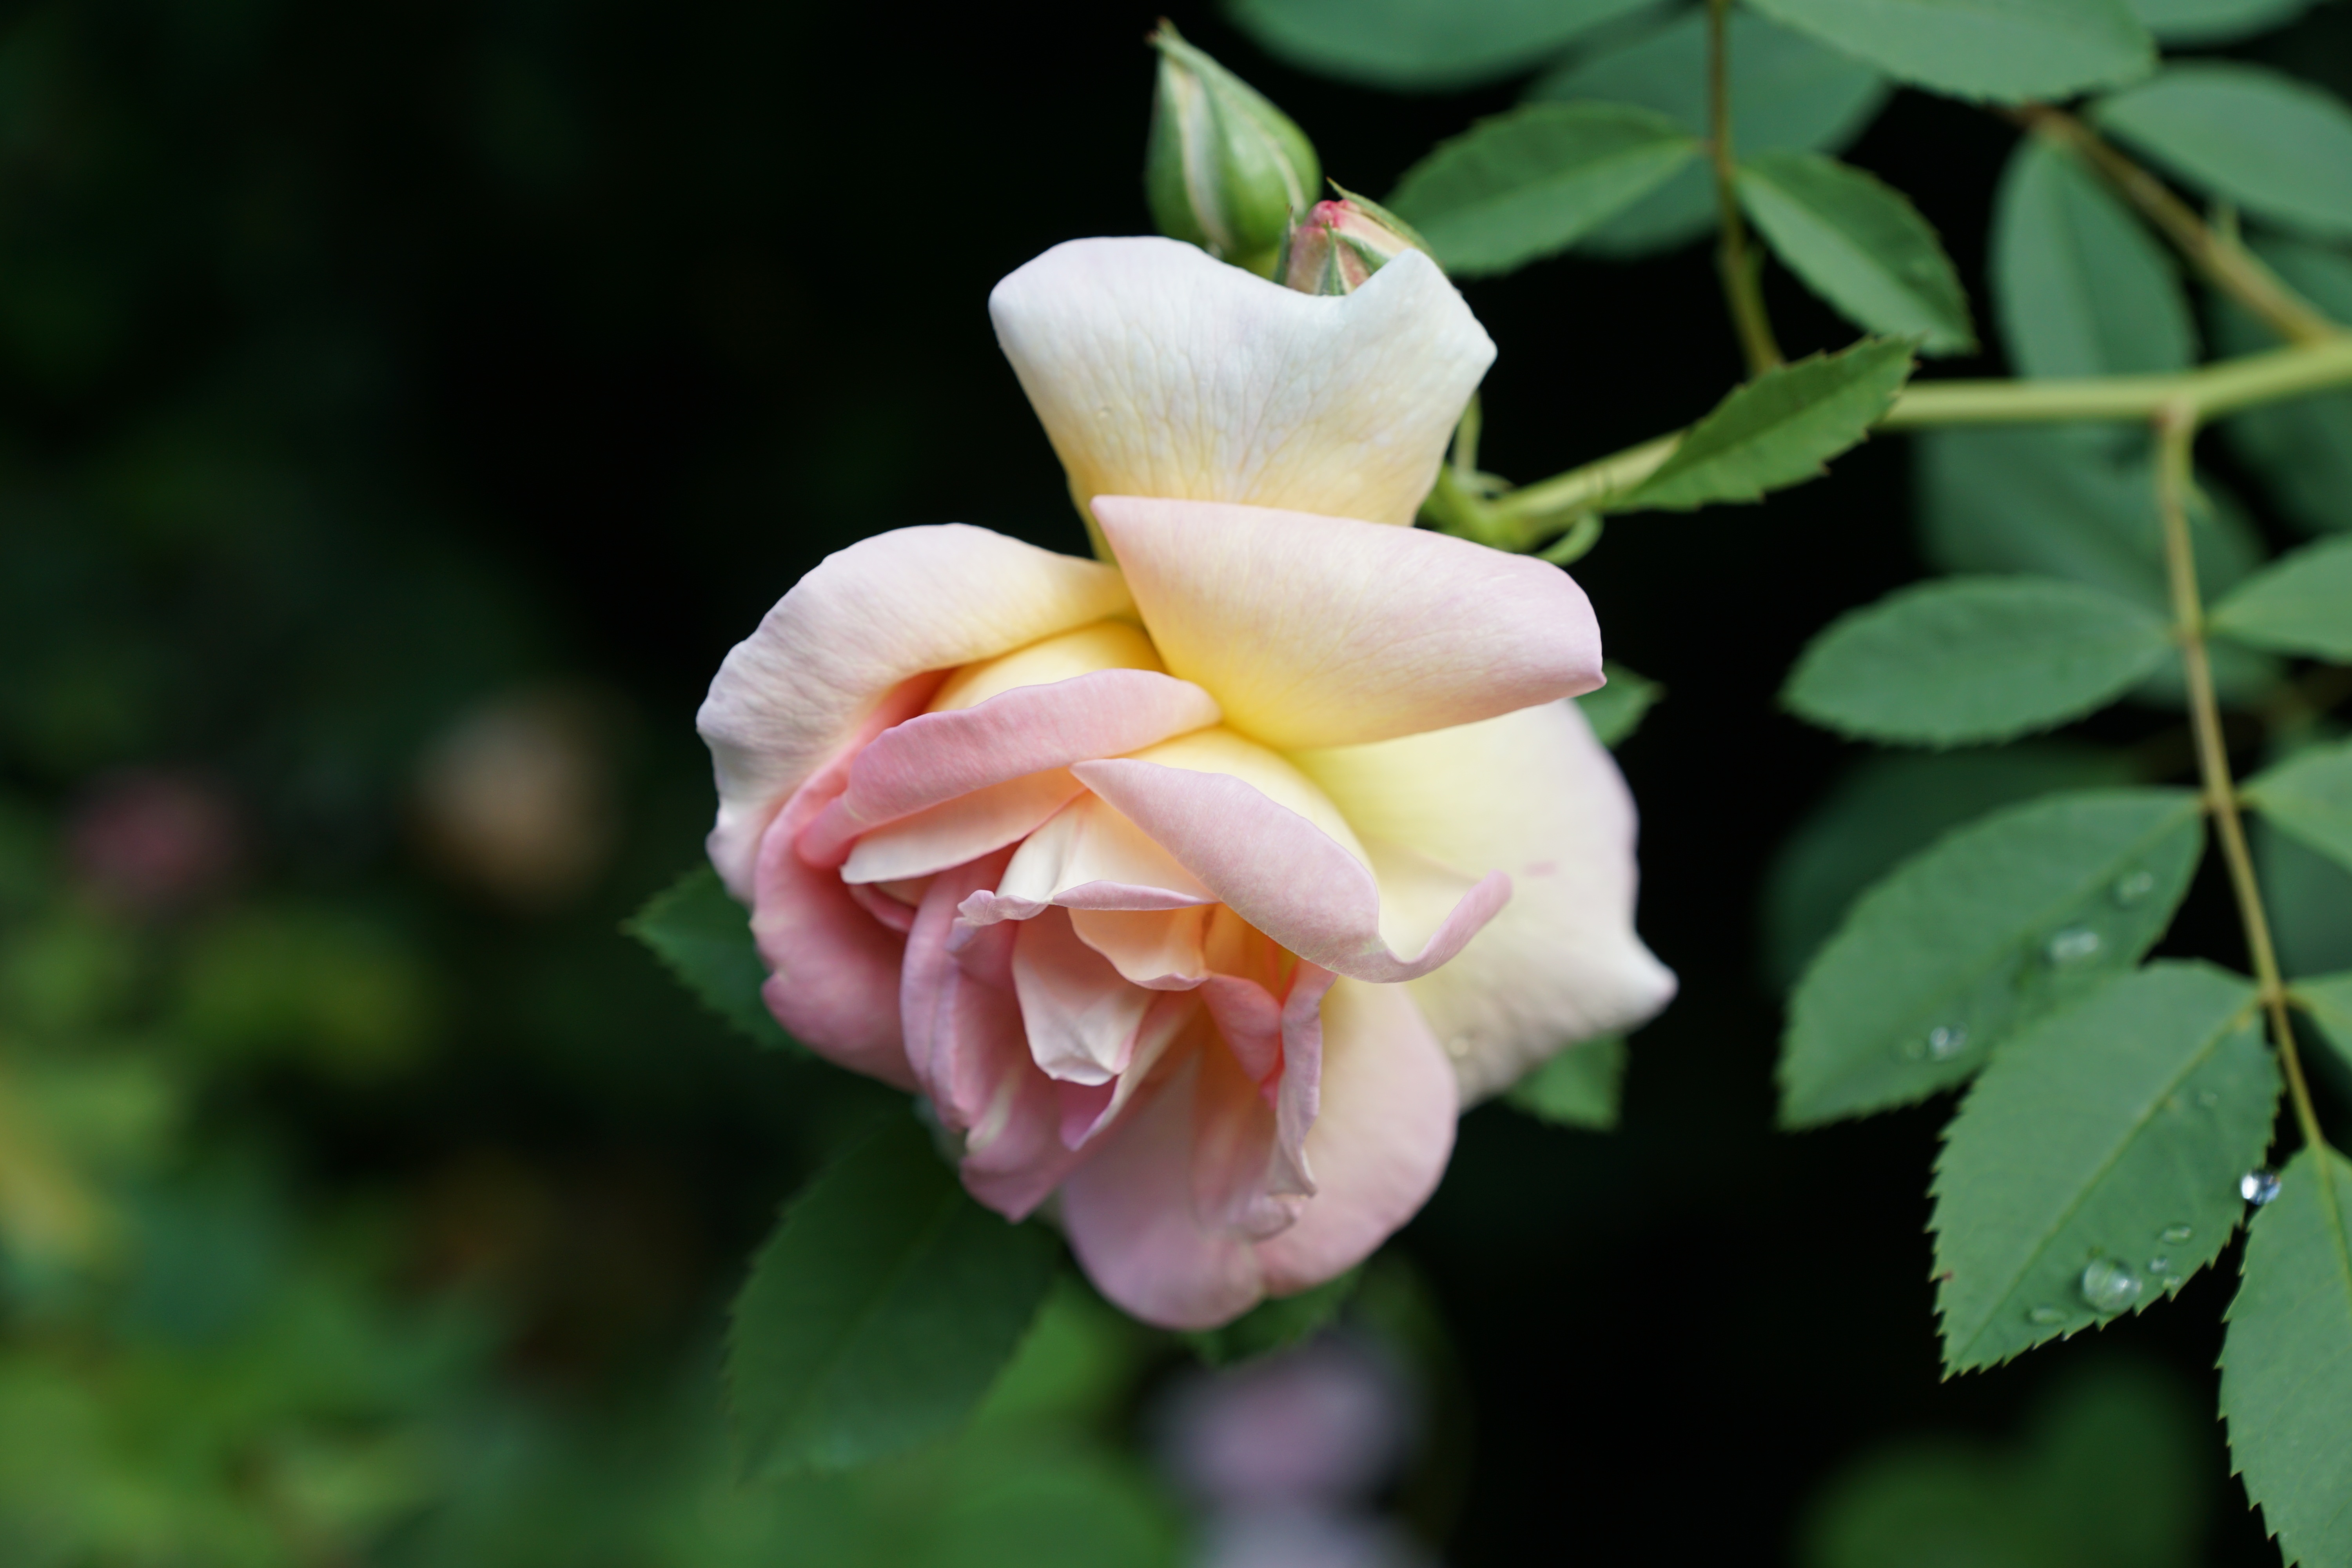
nature, blossom, plant, flower, petal, bloom, bush, rose, green, botany, flora, shrub, floribunda, wild rose, macro photography, flowering plant, garden roses, rose family, land plant, rose order